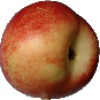
Label: nectarine